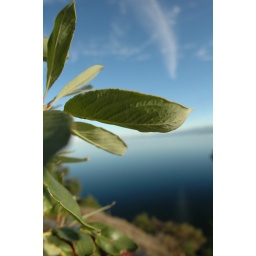
The bright green leaves of an arbutus tree contrast well against the blueness of the Georgia Strait.